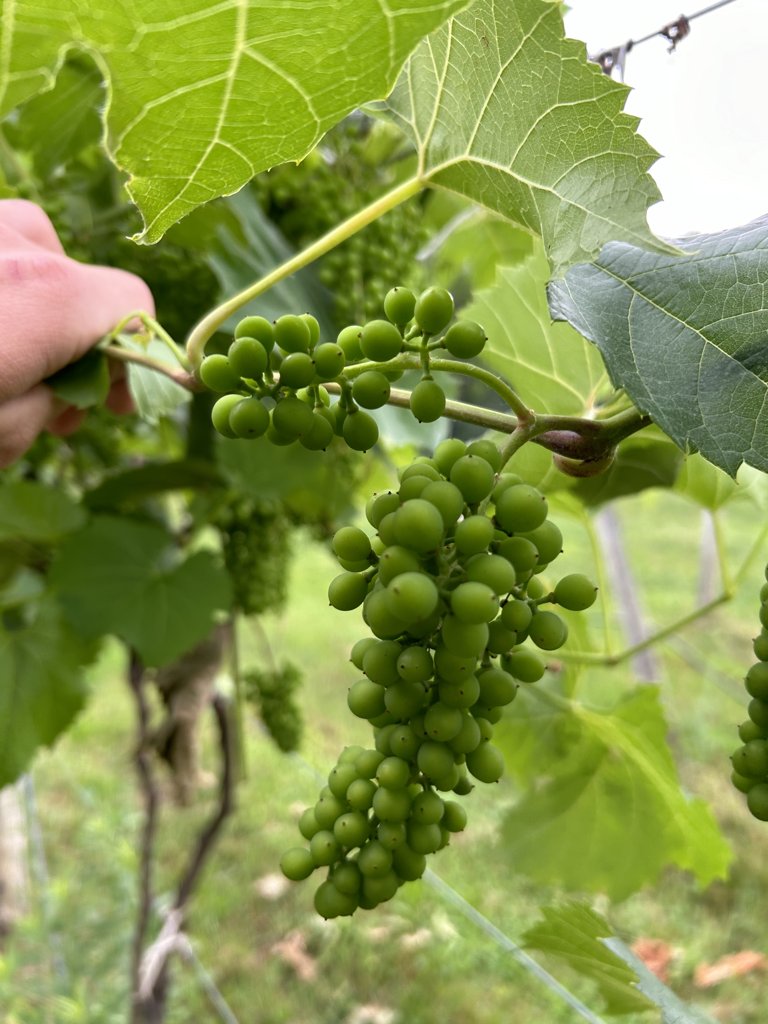
Berries visible: 129
Grape clusters: 2